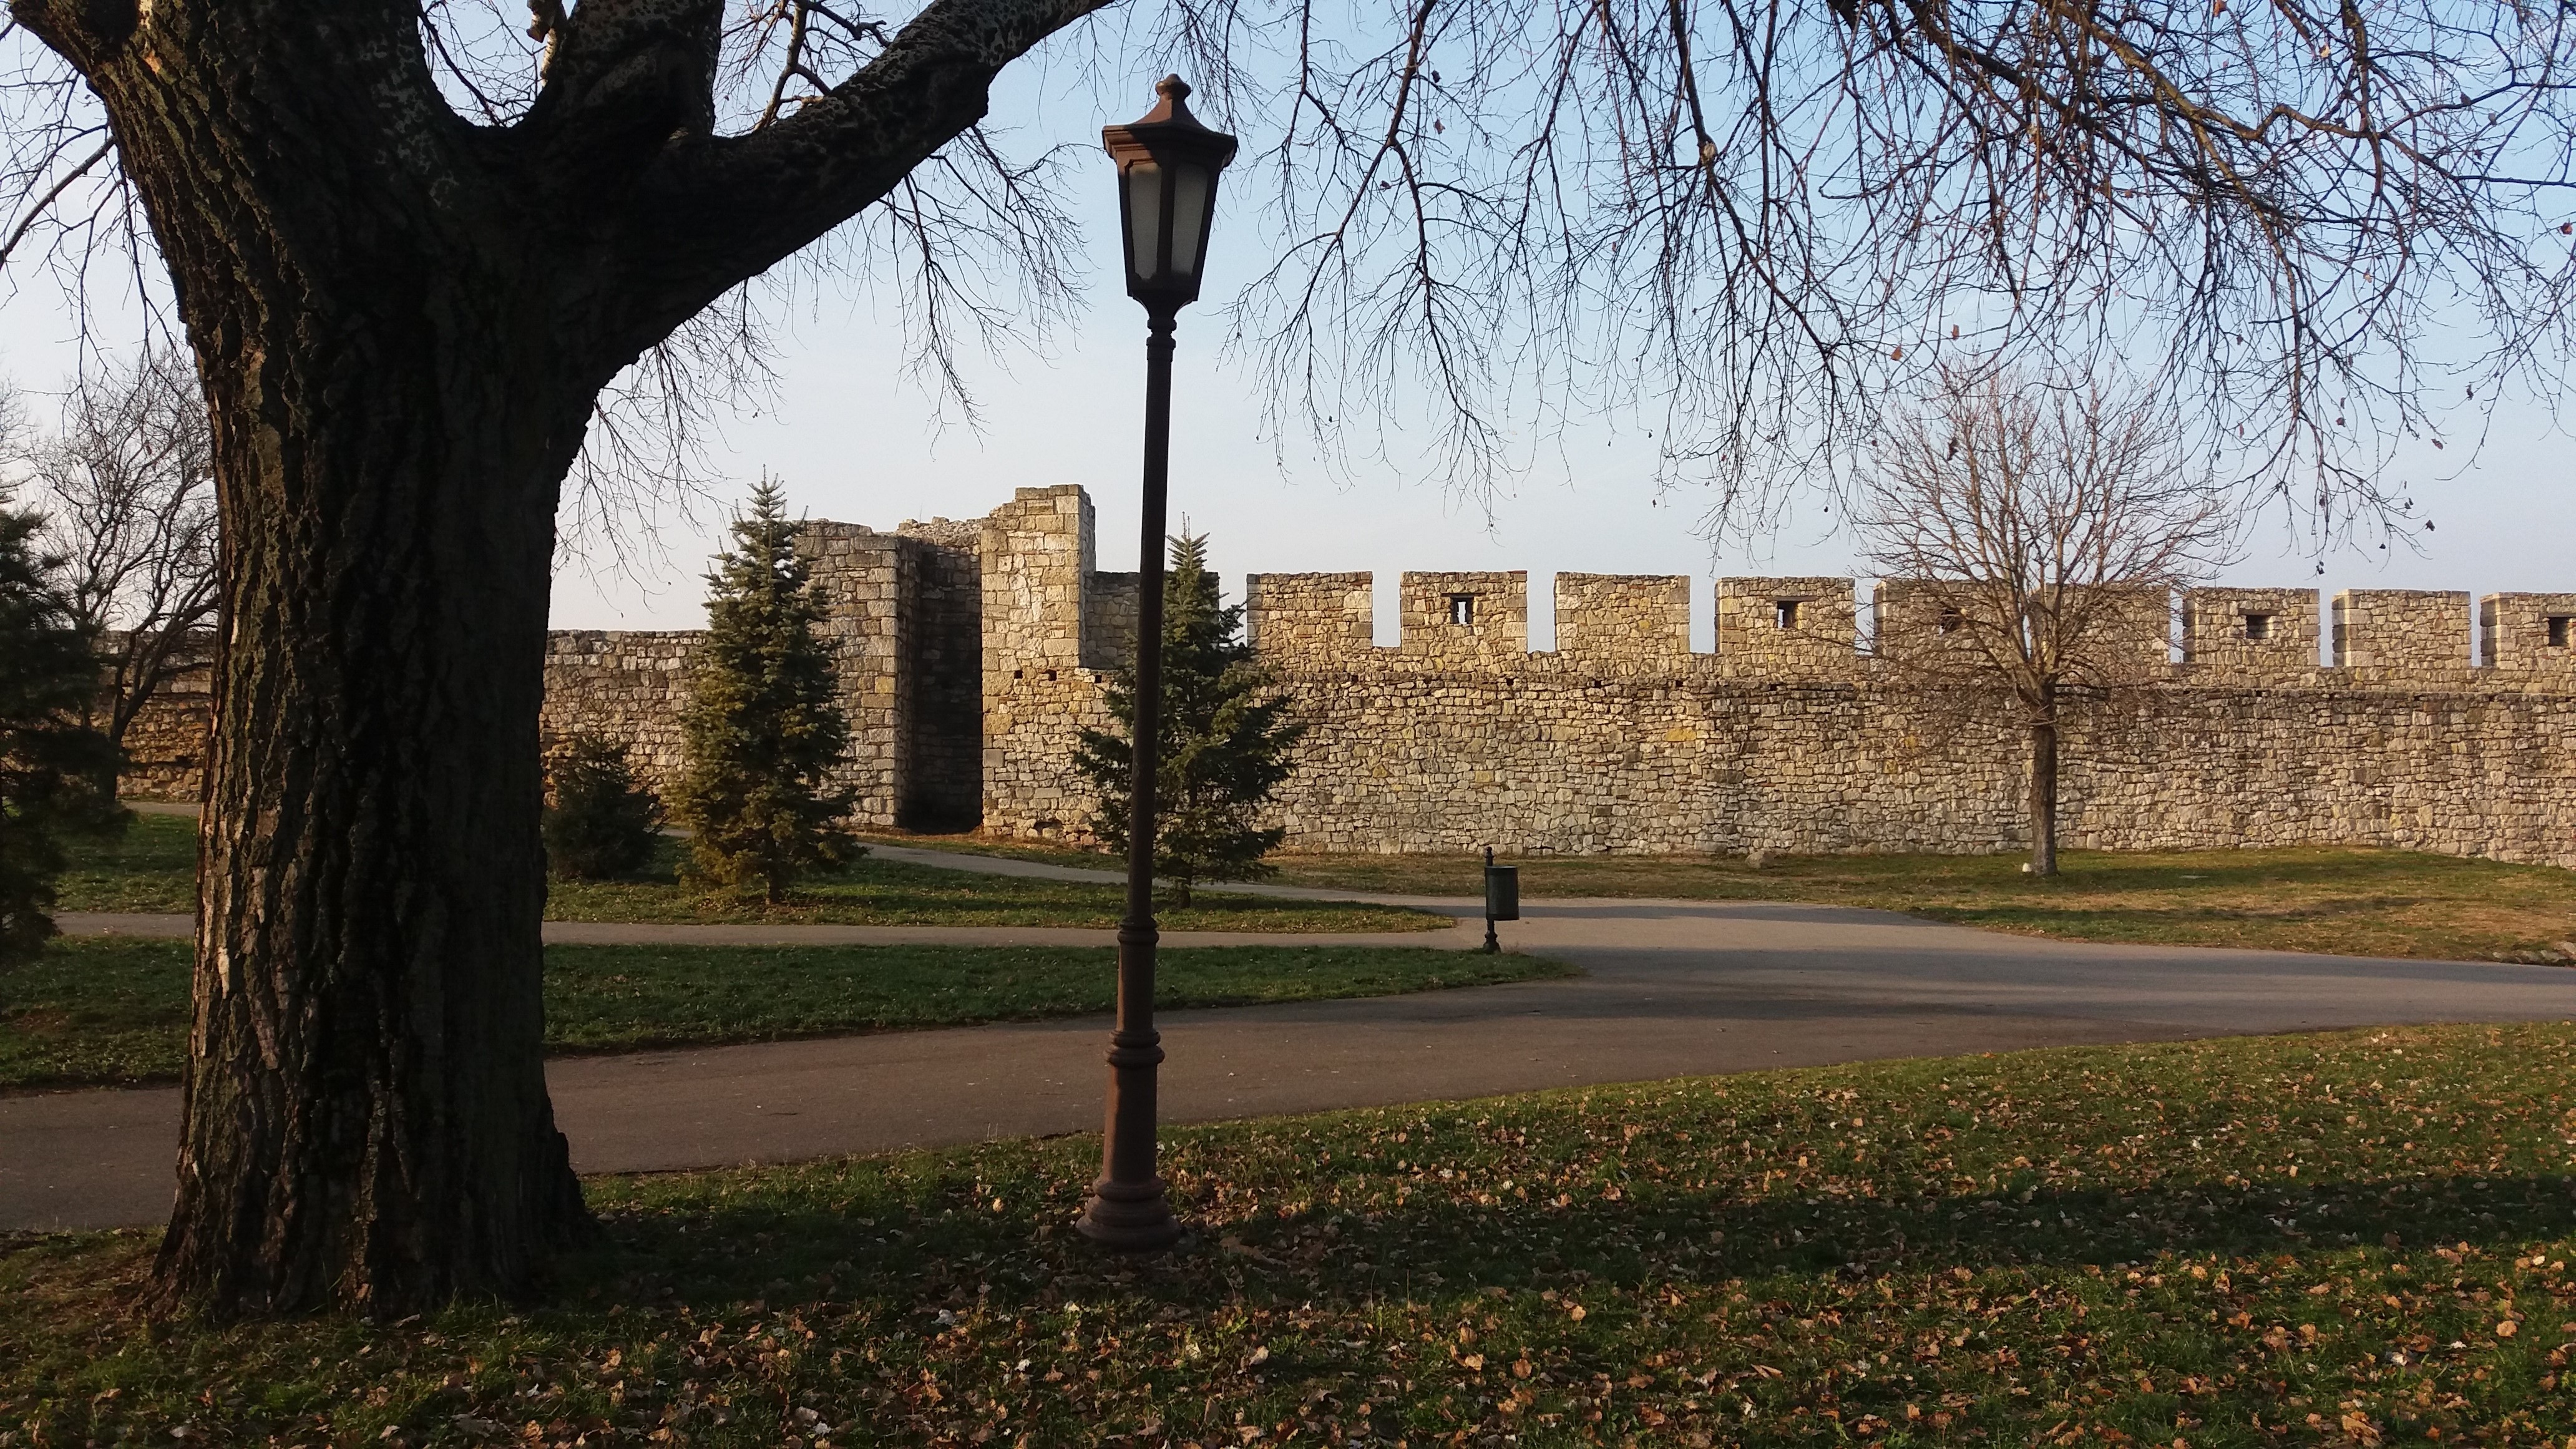
tree, grass, plant, autumn, park, memorial, woody plant